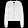
Label: Coat